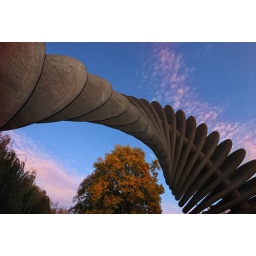
the quantum leap arching high over a large tulip tree by the river in shrewsbury